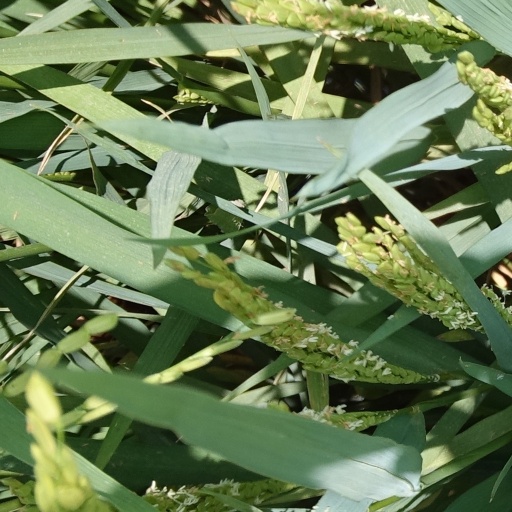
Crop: rice